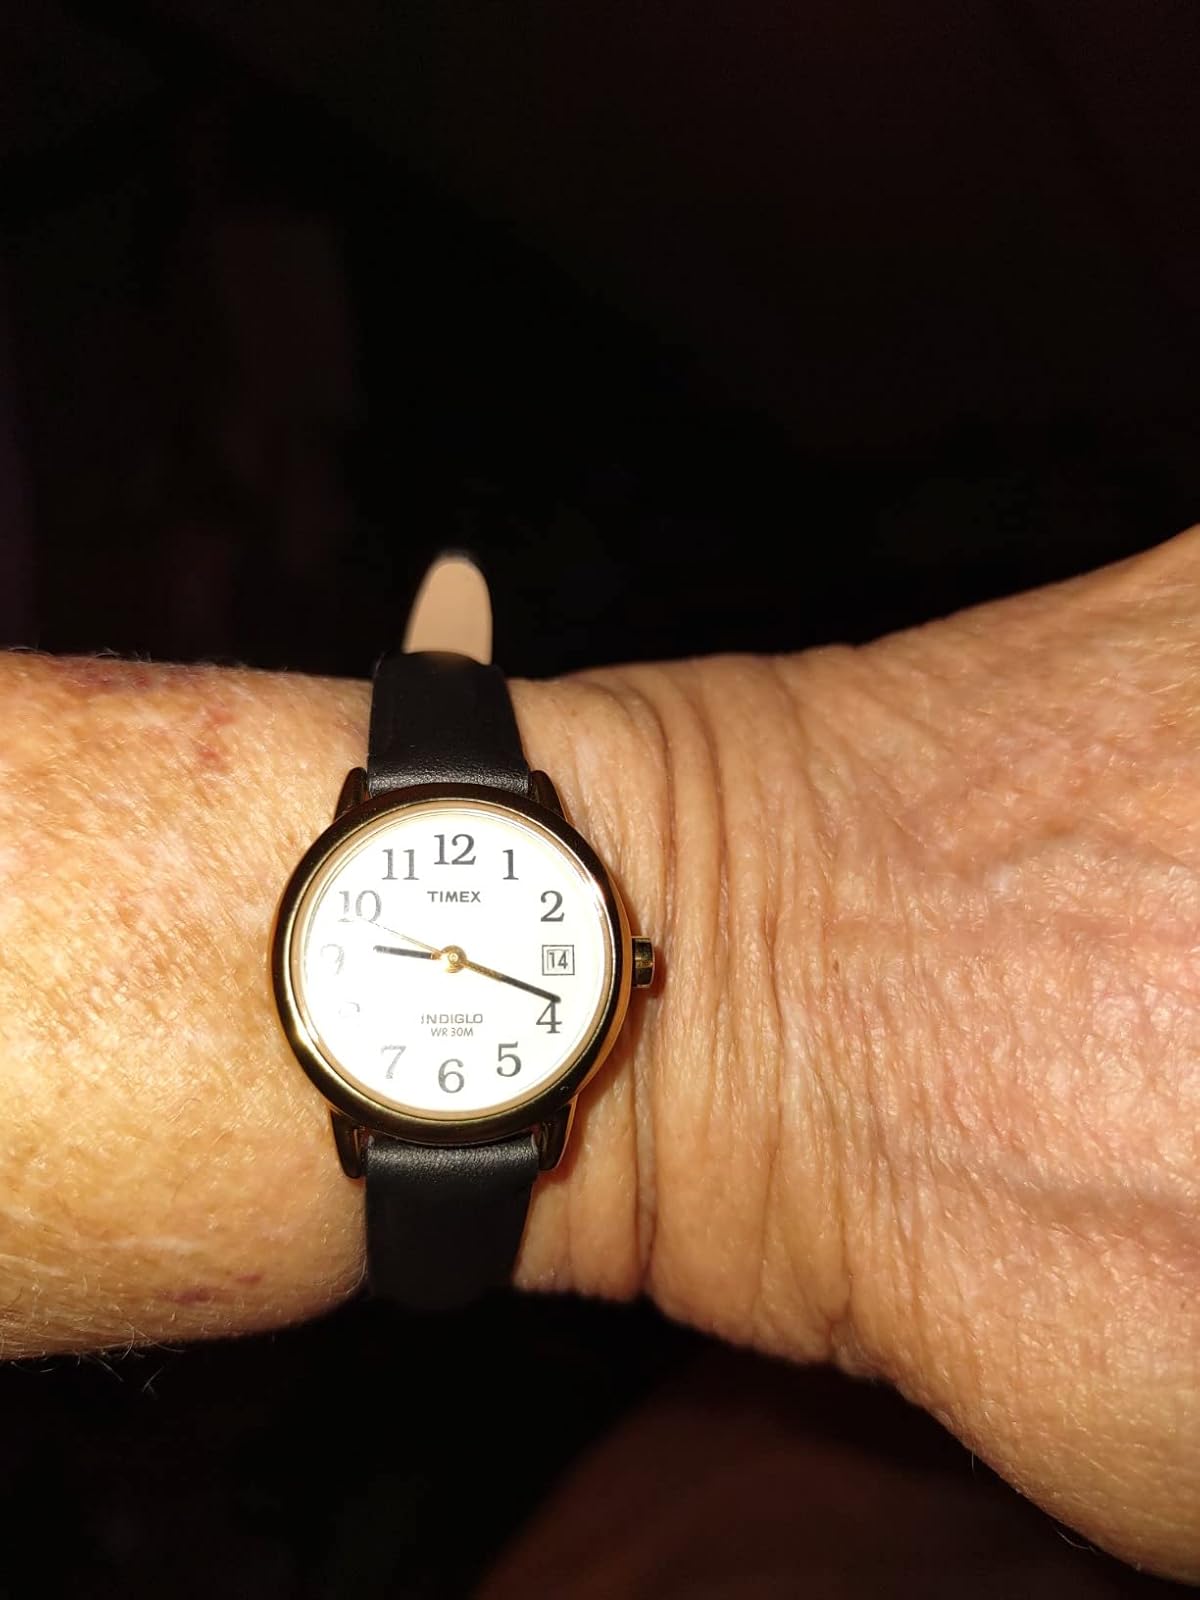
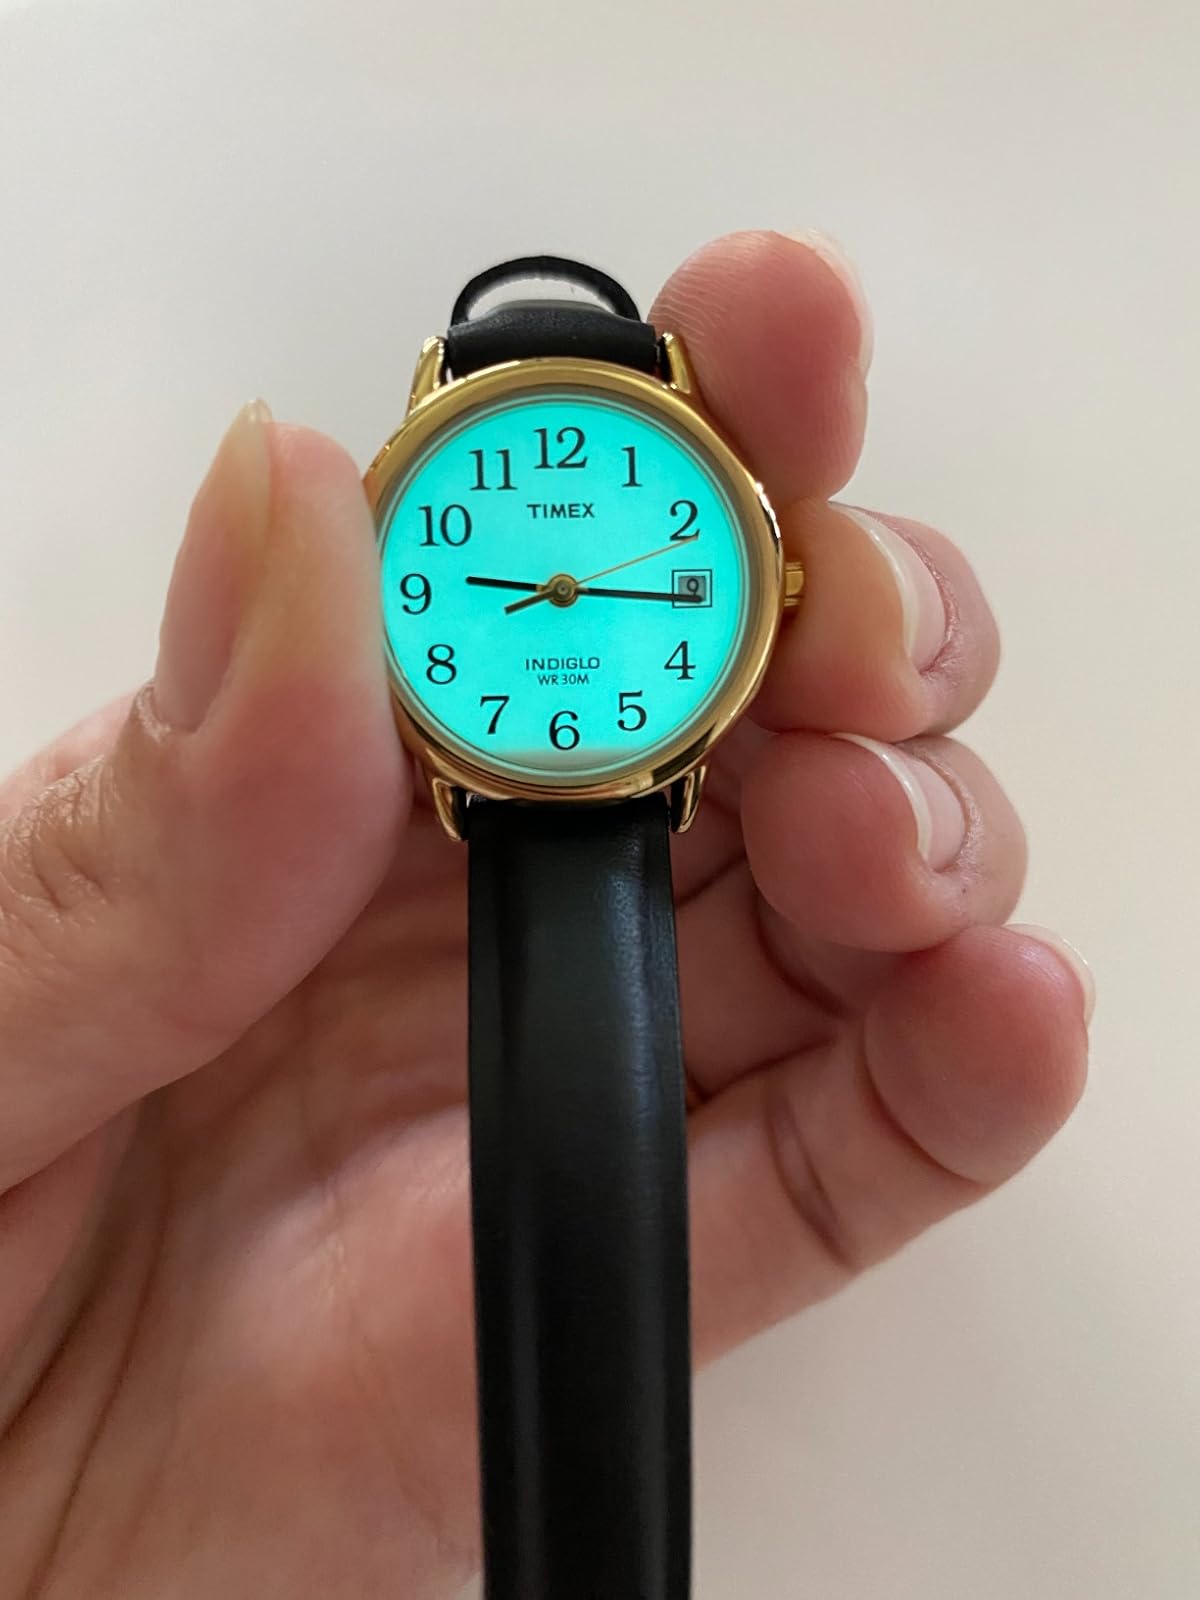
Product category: accessories_watch
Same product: yes